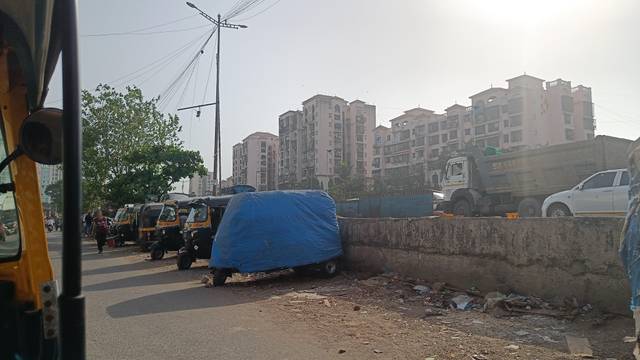
Region: India
Coordinates: 19.076, 72.915